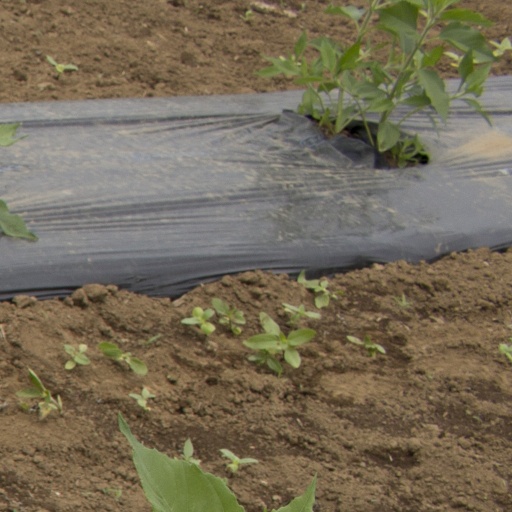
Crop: Jerusalem artichoke